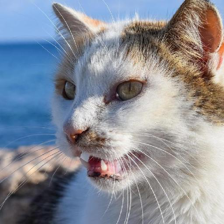
Label: animals